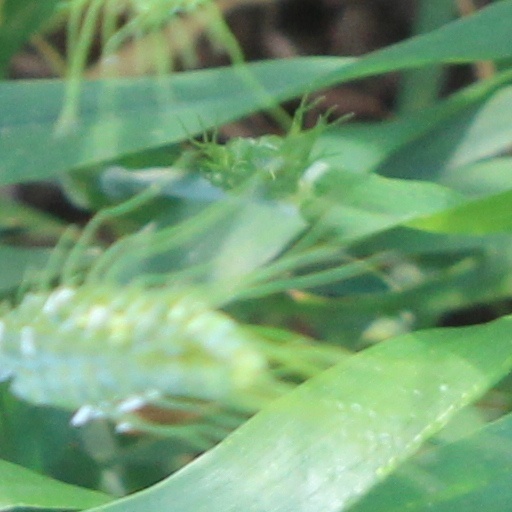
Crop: wheat